Hecla-class bomb vessel

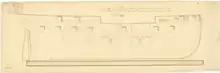
Profile draught of the inboard works of "Hecla"-class vessel to be built by Barkworth & Hawkes at North Barton near Hull; signed Navy Office 23 September 1813

The "Hecla" class was a class of bomb vessels of the Royal Navy of the early 19th century. They were designed for use as bomb or mortar ships and were very heavily built. Eight ships were launched; all were converted for use as exploration or survey ships. Four ships of the class are known for the role they played in Arctic and Antarctic exploration.